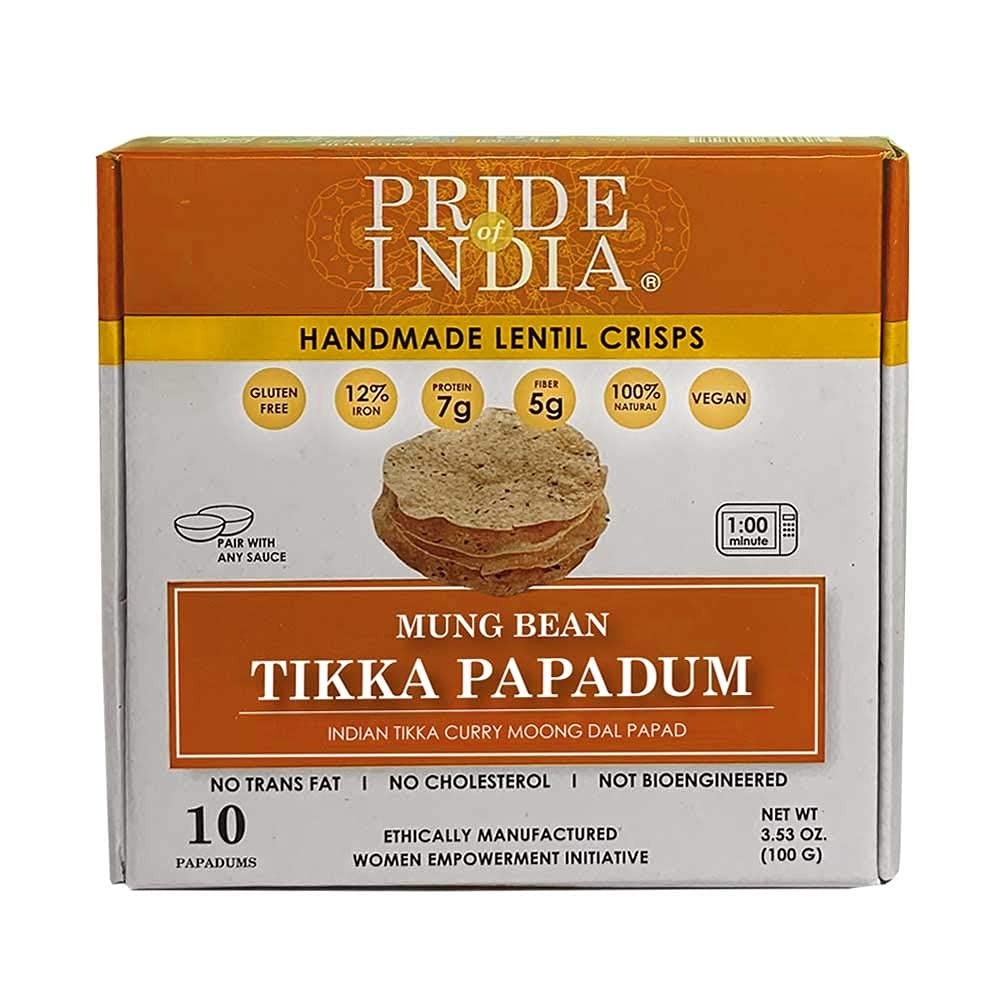
Item Name: Pride Of India - Tikka Curry Mung Bean (Moong Dal) Papadum Lentil Crisp, 10 count (3.53oz - 100gm) - Instant Microwaveable Vegan Healthy Crackers | Tastes like Indian Curry Sauce | Mild Spice Level
Bullet Point 1: HEALTHY CHIPS: Lentil crisps make the perfect healthy snack. They have less fat than standard potato chips and boast 7 grams of protein, 5 grams of fiber, and 12% iron. Plus, they are gluten free, GMO-free and vegan. Without trans fat and cholesterol, you will be more satisfied with this snack option than with traditional potato chips.
Bullet Point 2: LENTIL CRISPS: Great for snacking, lentil crisps make an excellent appetizer or afternoon snack. These lentil crackers are made with split chickpea, salt, black pepper, red chilli pepper, cumin, and asafoetida. Lentils naturally help reduce cholesterol due to their high levels of soluble fiber. 7g PROTEIN, 5g FIBER, 12% IRON, GLUTEN-Free, GMO-Free, NOT-Bioengineered, VEGAN, NO-Trans Fat, NO-Cholesterol
Bullet Point 3: EASY TO MAKE: These lentil crisps are easy to make! Heat them in the microwave, oven, pan, stove, or grill for 60 to 90 seconds. Instead of spending time kneading dough and letting it raise, just pop these lentil crisps in the microwave, and they will be ready to eat in no time at all! Perfect for kids and for adults.
Bullet Point 4: FLAVORFUL PAPADUM: Papadums (poppadoms or papad) are a staple of Indian food. An Indian papadum is similar to a tortilla or flatbread. It is thin, crispy, and easy to cook and digest. They are packed with nutrient-rich lentils and traditional spices. Our lentil crisps have been sun-dried and sprinkled with a mild blend of spices for the best flavor. Eat with curries, dips, or other sauces.
Bullet Point 5: ETHICAL SNACK: Pride of India papadum lentil crisps are handmade and ethically manufactured. Each purchase of our lentil crisps supports our women empowerment initiative and small scale industries in India. Get 10 lentil crisps in this package of Tikka Curry Masala papadums.
Product Description: Pride of India incorporates naturally-grown food and herbal products from India into our daily life. These all-natural ingredients help enhance the overall health of the human body. Pride of India is family owned and operated, and we manufacture our products in the USA. Indian papadums (poppadoms or papad) are a traditional Indian snack food. They are similar to tortillas and flatbreads. Our papadums are made of chickpeas, lentils and Indian spices. Lentils contain healthy protein, iron, and fiber. Plus, they help reduce cholesterol. Because these lentil crisps are gluten free and don’t have trans fats, they are a healthier snack than traditional potato chips. These papadums are also handmade by women in India, and each purchase of these lentil crisps contributes to small businesses and women empowerment in India. Popadums are usually made as a dough that needs to rest before baking. These lentil crisps, however, are ready in seconds! Just put them over a heat source (oven, microwave, stove, etc.) for 60 to 90 seconds until crispy. Lentil crisps are a great meal starter or snack. With an intoxicating blend of Indian spices, you can eat them alone or dip them in sauces, curries, or hummus. This package contains 10 flavourful tikka curry papadum. Try other flavors of lentil crisps, and shop other health and beauty products by Pride of India.
Value: 3.53
Unit: Ounce

Price: 6.99